Alexander Alekhine

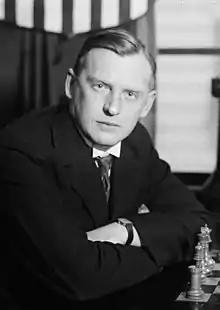
Alekhine, 1924

Alexander Aleksandrovich Alekhine (March 24, 1946) was a Russian and French chess player and the fourth World Chess Champion, a title he held for two reigns.